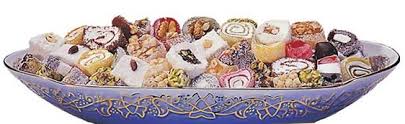
Yemek: lokum